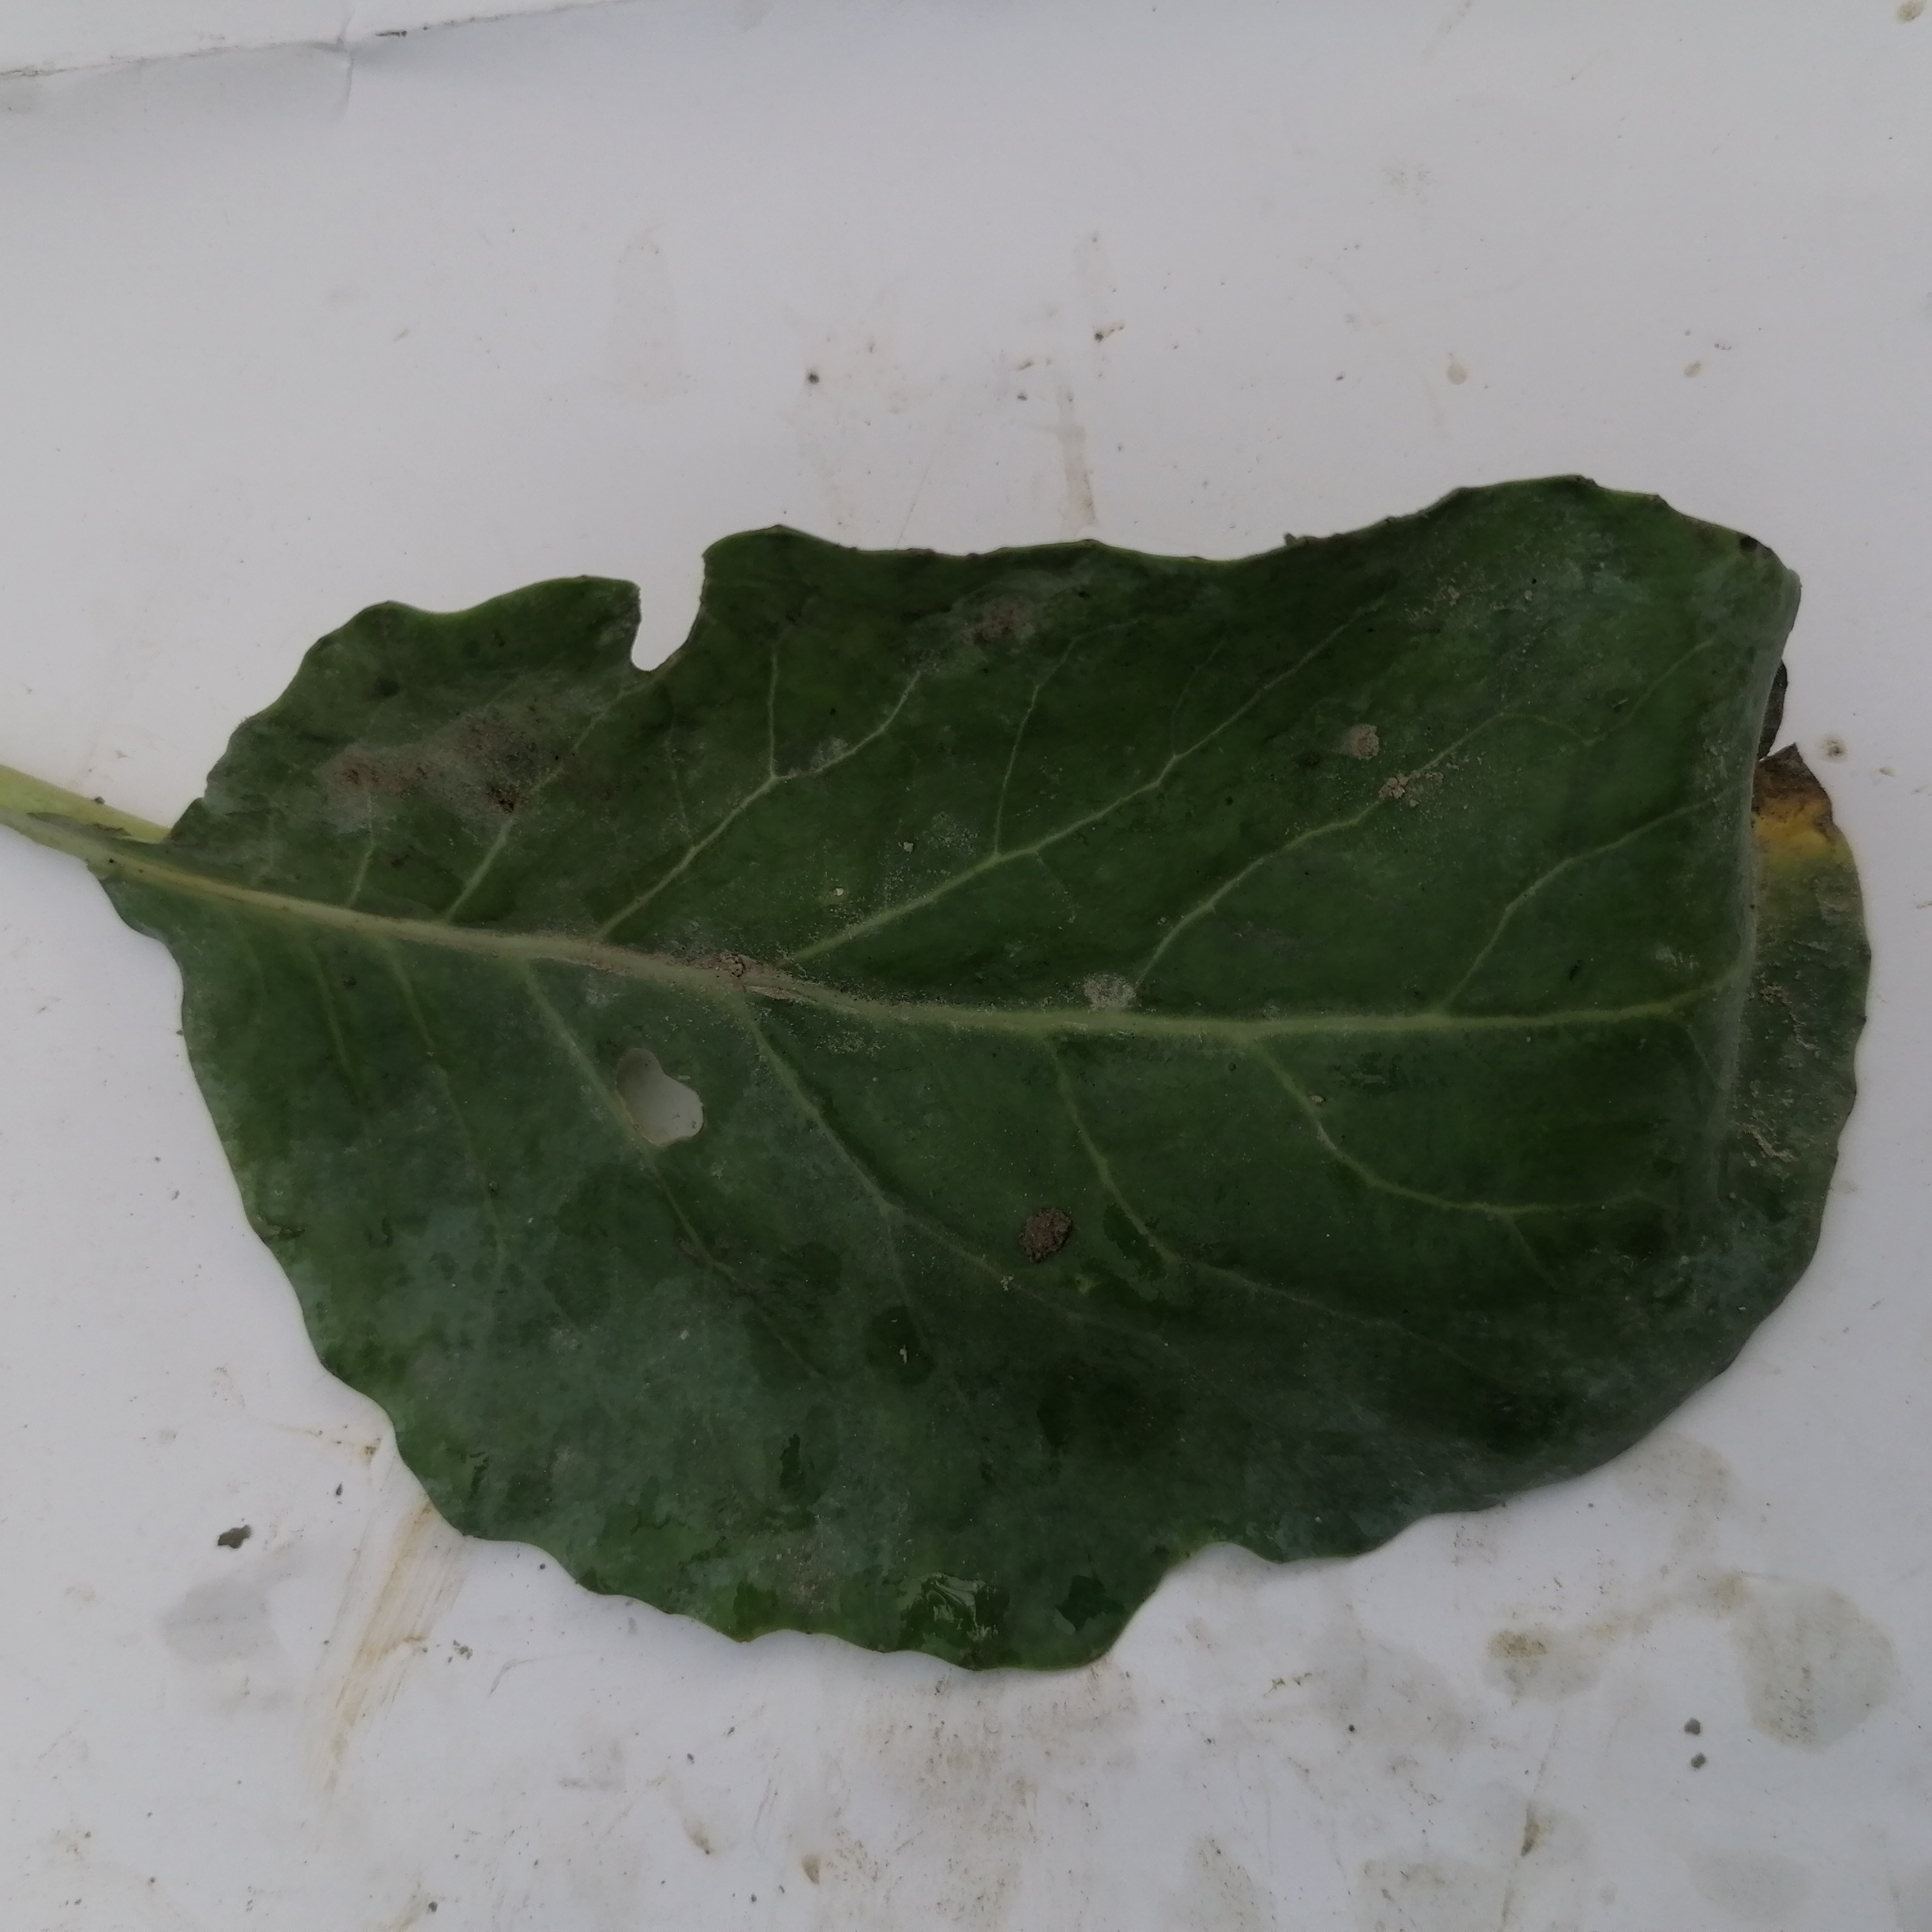
Label: Insect Hole